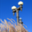
Label: lamp